Industria Aeronautică Română

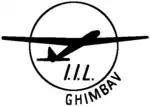
Logo of IIL

The current IAR was re-established in 1968 at Ghimbav, under the name "Intreprinderea de Construcţii Aeronautice" (ICA). The ICA developed from the former "Intreprinderea de Industrie Locală" (IIL) glider manufacturer. During this time, the company began to produce helicopters, motor gliders and airplanes, besides gliders. Romania arranged multiple licensing agreements with France, resulting in IAR producing Aérospatiale's SA 316B Alouette III under the local designation of IAR 316. The company also manufactured a localised version of the Aérospatiale SA 330 Puma, designated IAR 330. These rotorcraft were not only manufactured for domestic consumption, such as the Romanian Air Force, but also for the global market; roughly one-third of all IAR 330s were reportedly sold to export customers. During the late 1980s, a Soviet-Romanian partnership led to the development of the Kamov Ka-126 helicopter; only a handful were built before production was terminated shortly following the Romanian Revolution and the collapse of the Communist government.